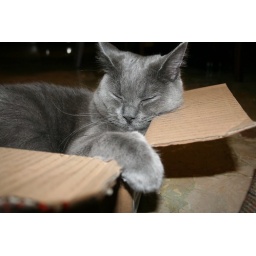
sleeping in the box